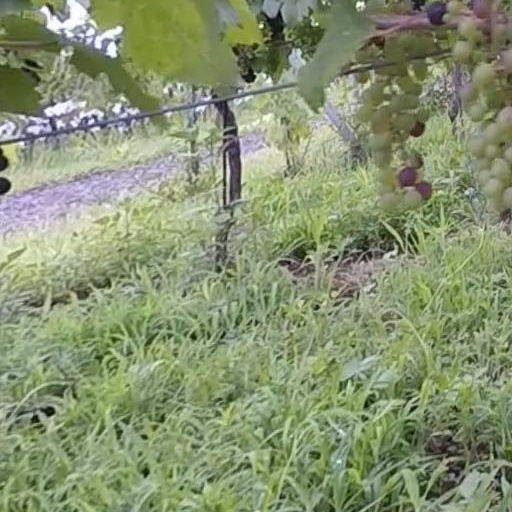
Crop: grape